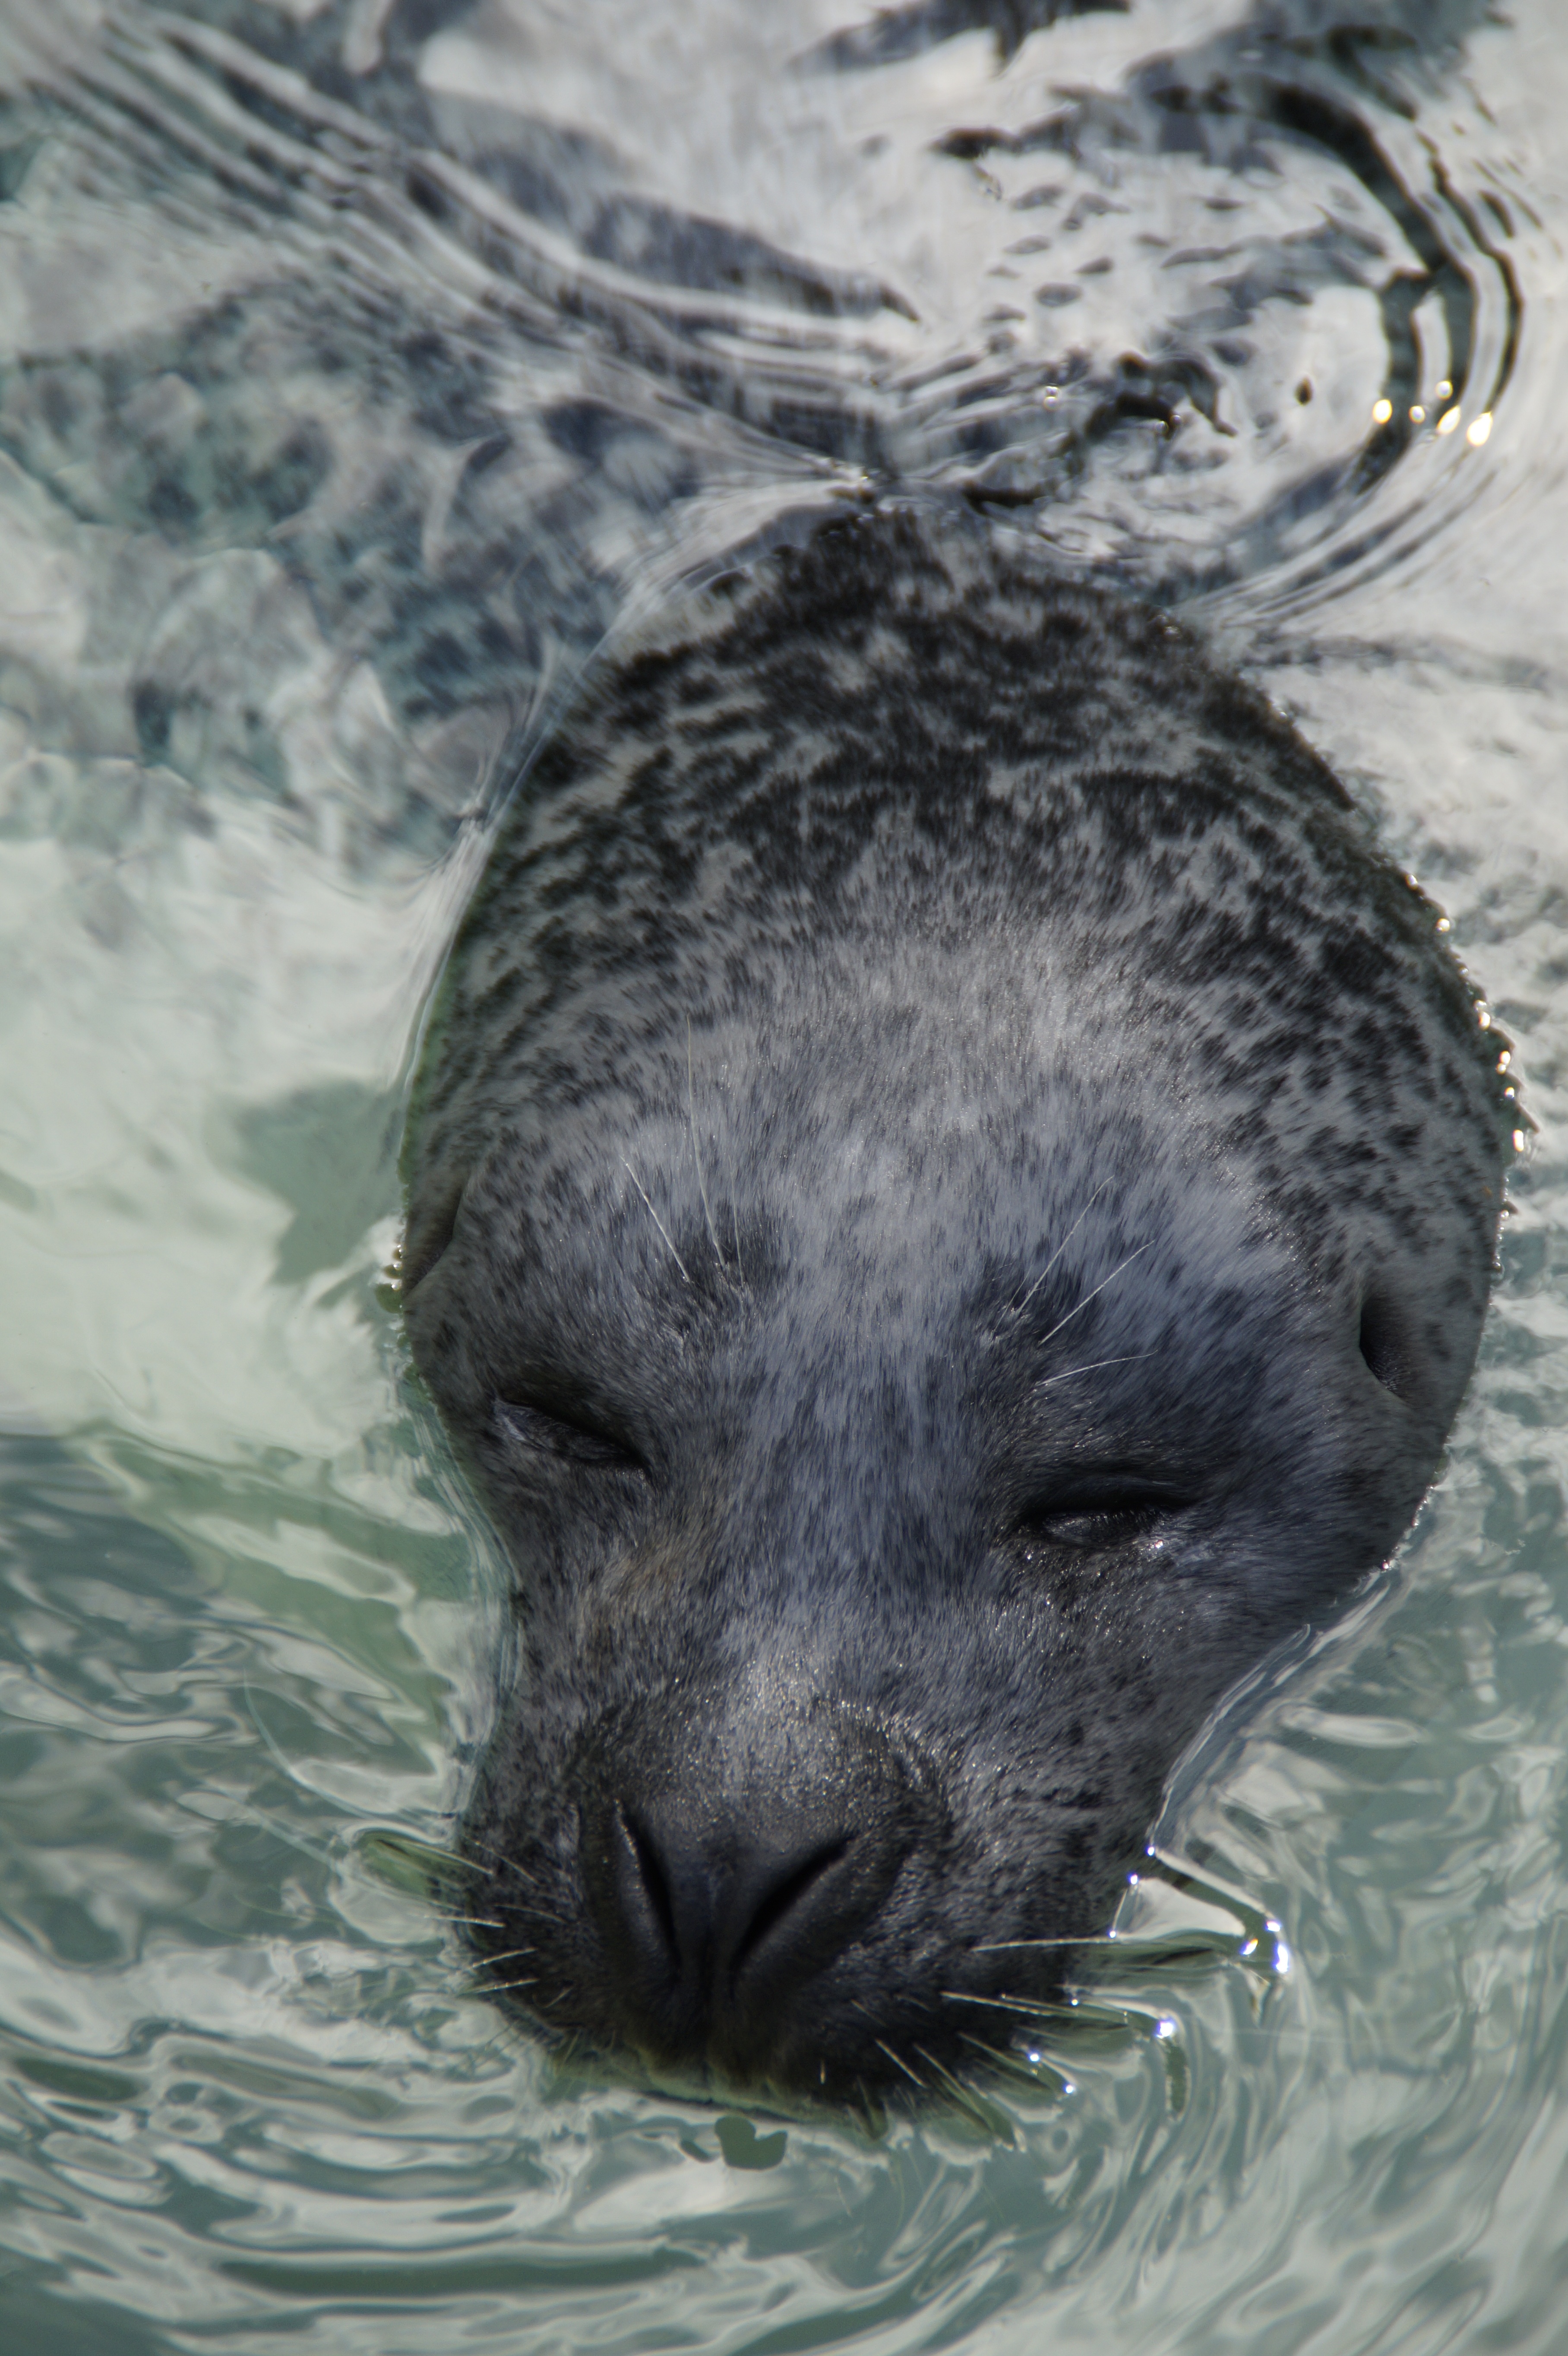
water, wildlife, swim, zoo, mammal, seal, fauna, marine life, face, whiskers, snout, aquarium, head, seals, vertebrate, otter, animal world, north sea, meeresbewohner, harbor seal, robbe, water creature, seerobbe, seal station, marine mammal